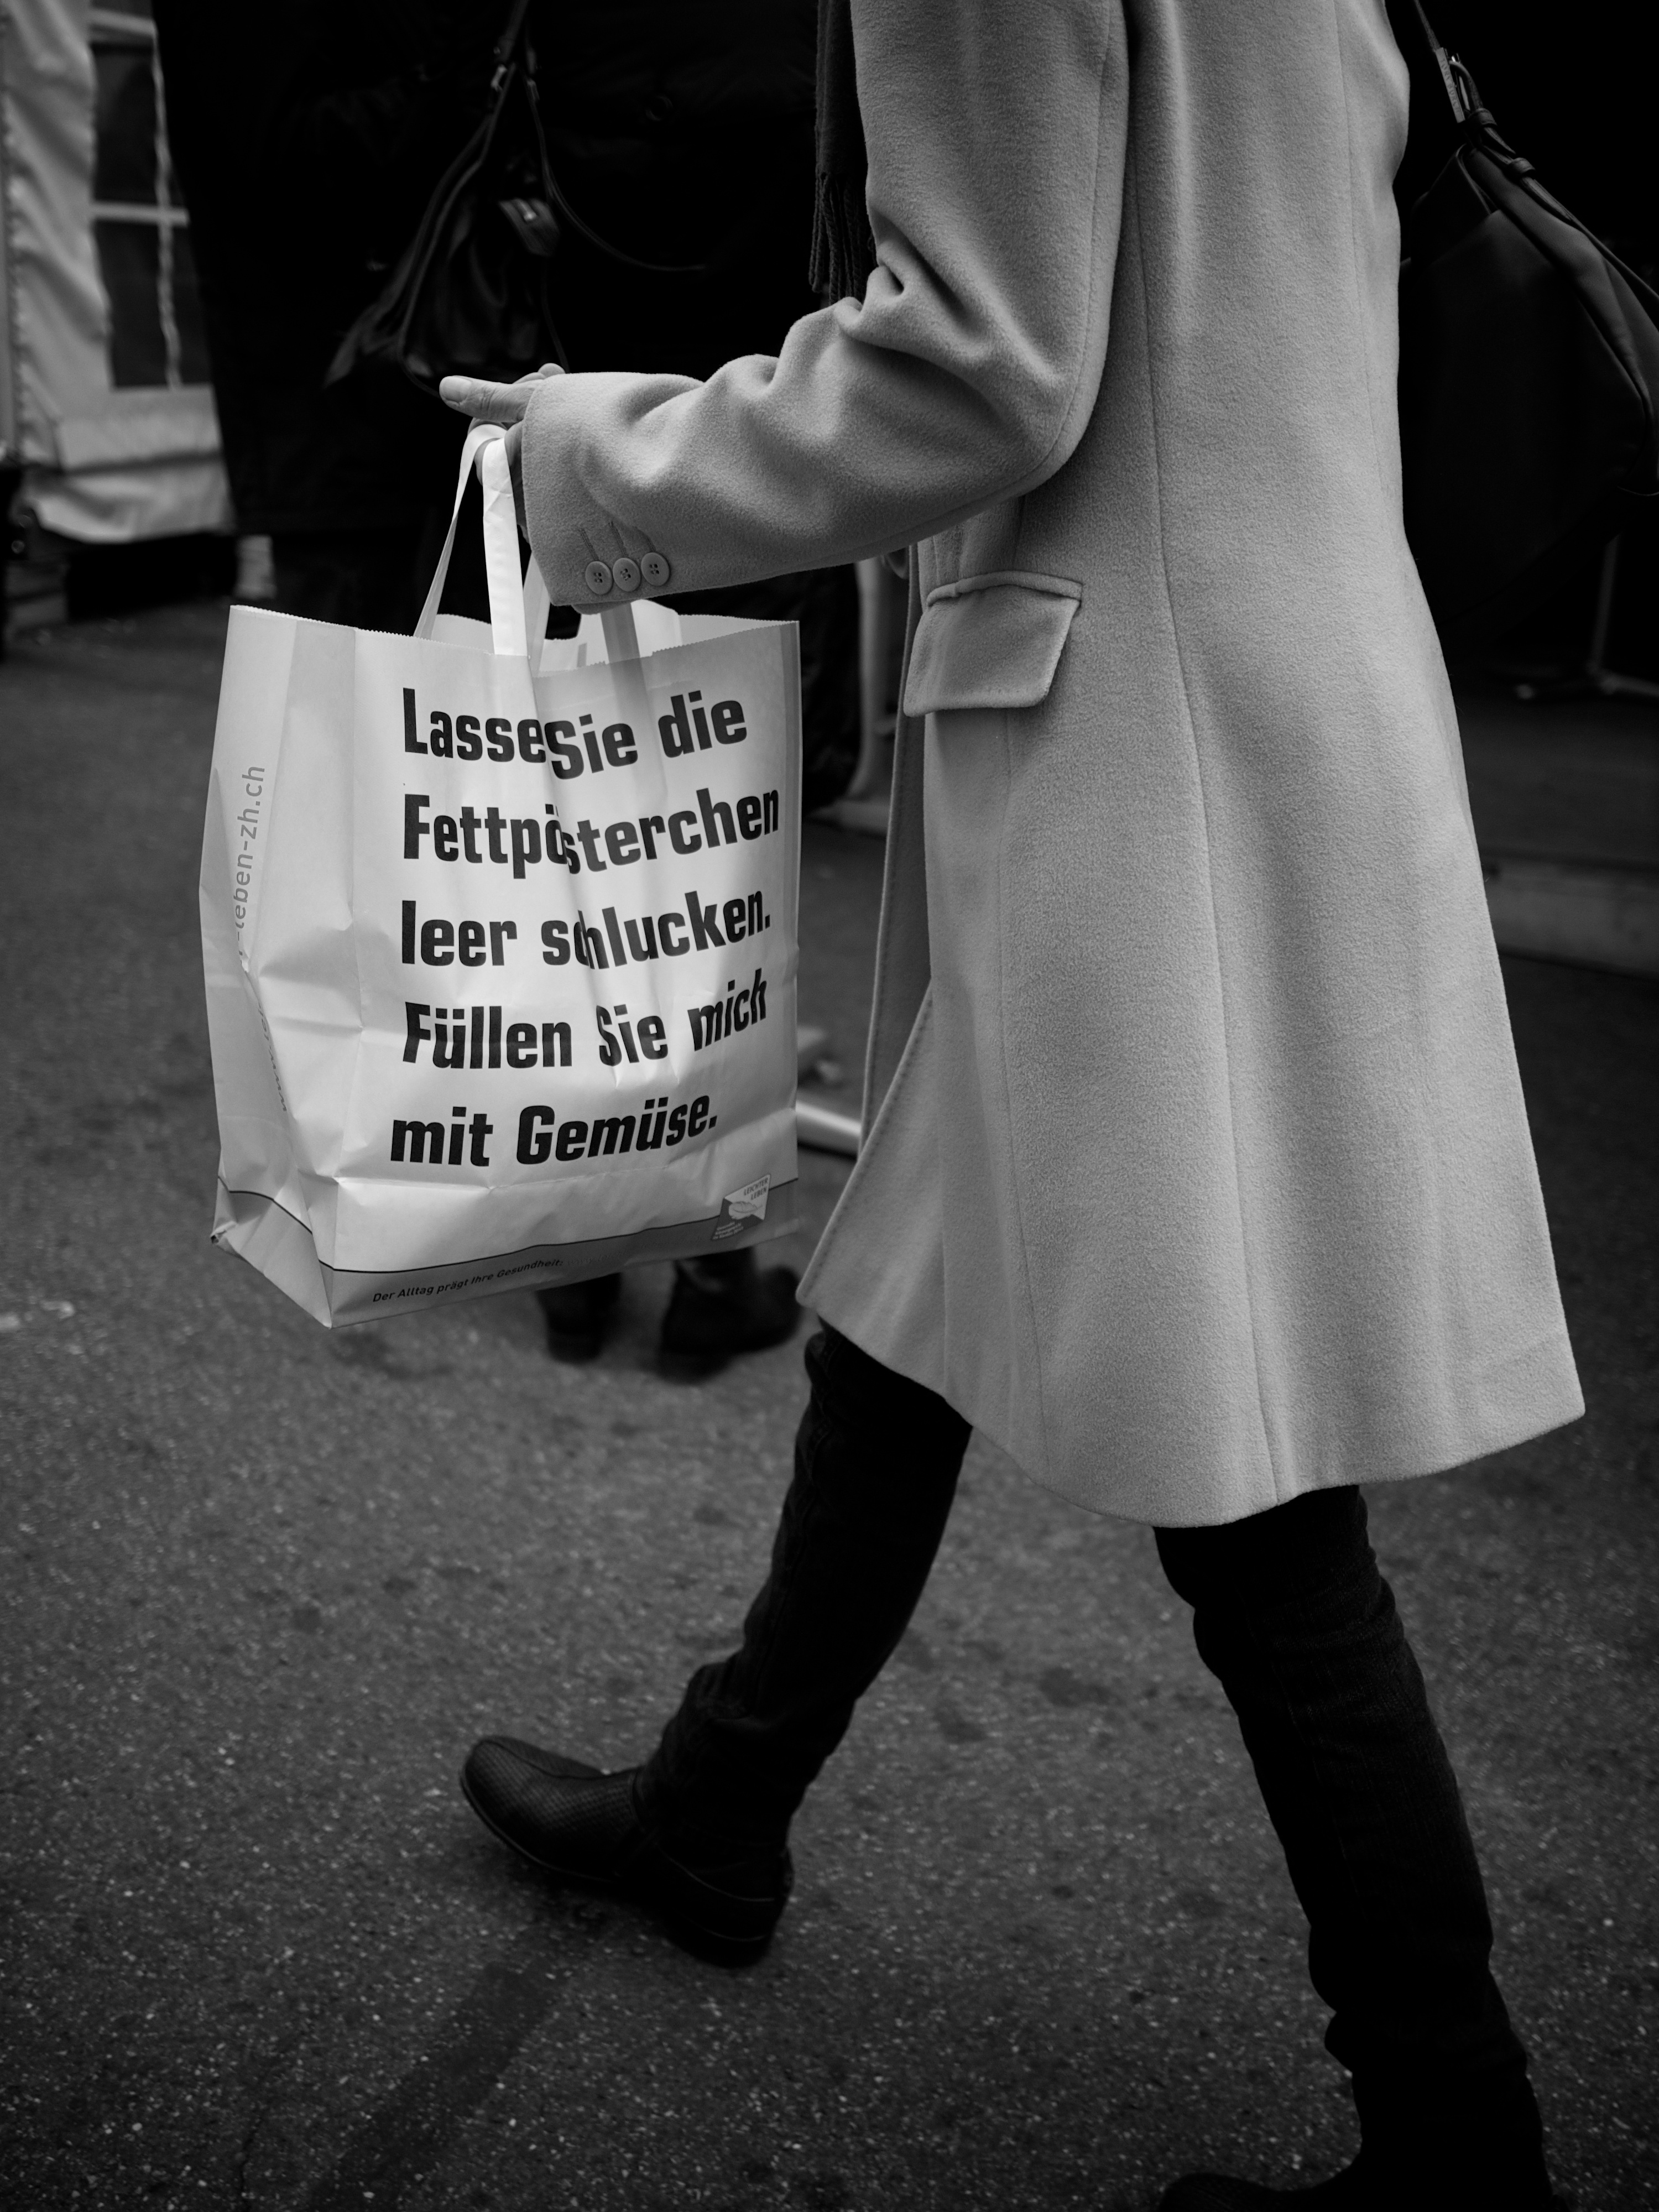
black and white, white, street, photography, ebook, color, sitting, training, fashion, clothing, black, monochrome, lady, streetphotography, flickr, thomas, video, dress, footwear, olympus, photograph, snapshot, omd, fuji, leica, monochrom, leuthard, hcb, thomasleuthard, streettogs, monochrome photography, human positions